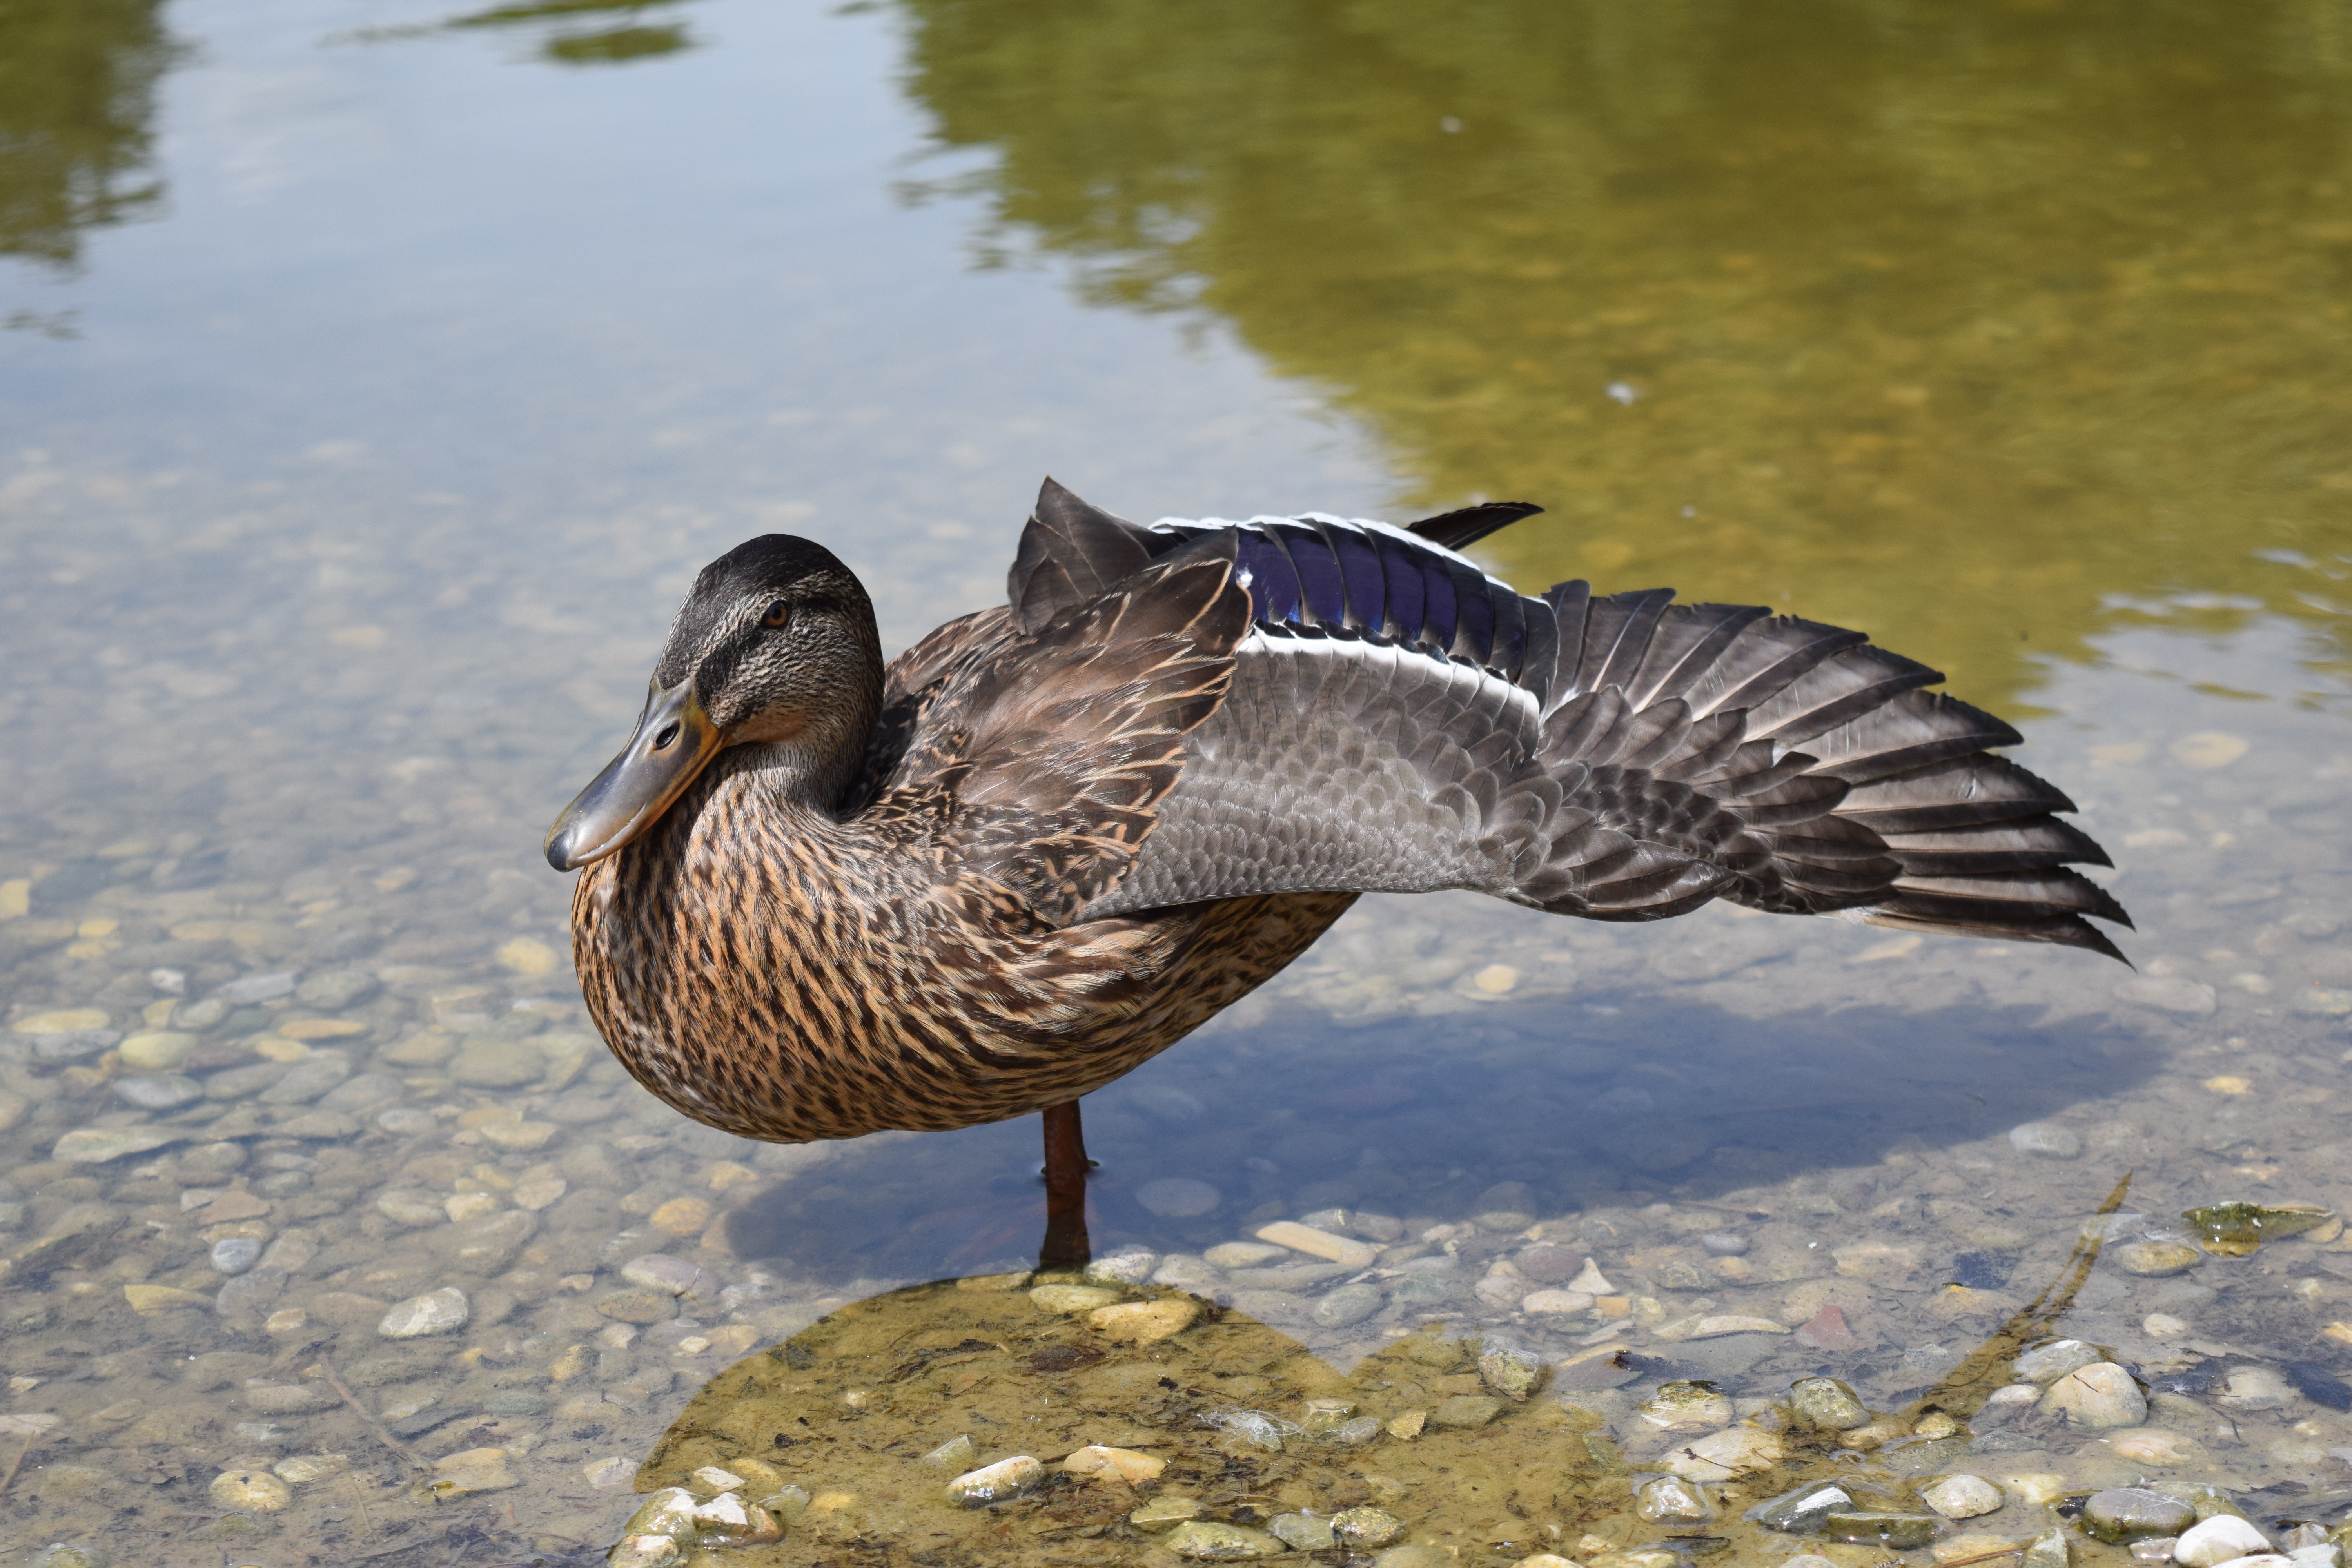
nature, bird, wing, wildlife, beak, fauna, poultry, relaxation, duck, goose, vertebrate, waterfowl, water bird, mallard, canard, gymnastics, spring care, wings spread open, ducks geese and swans